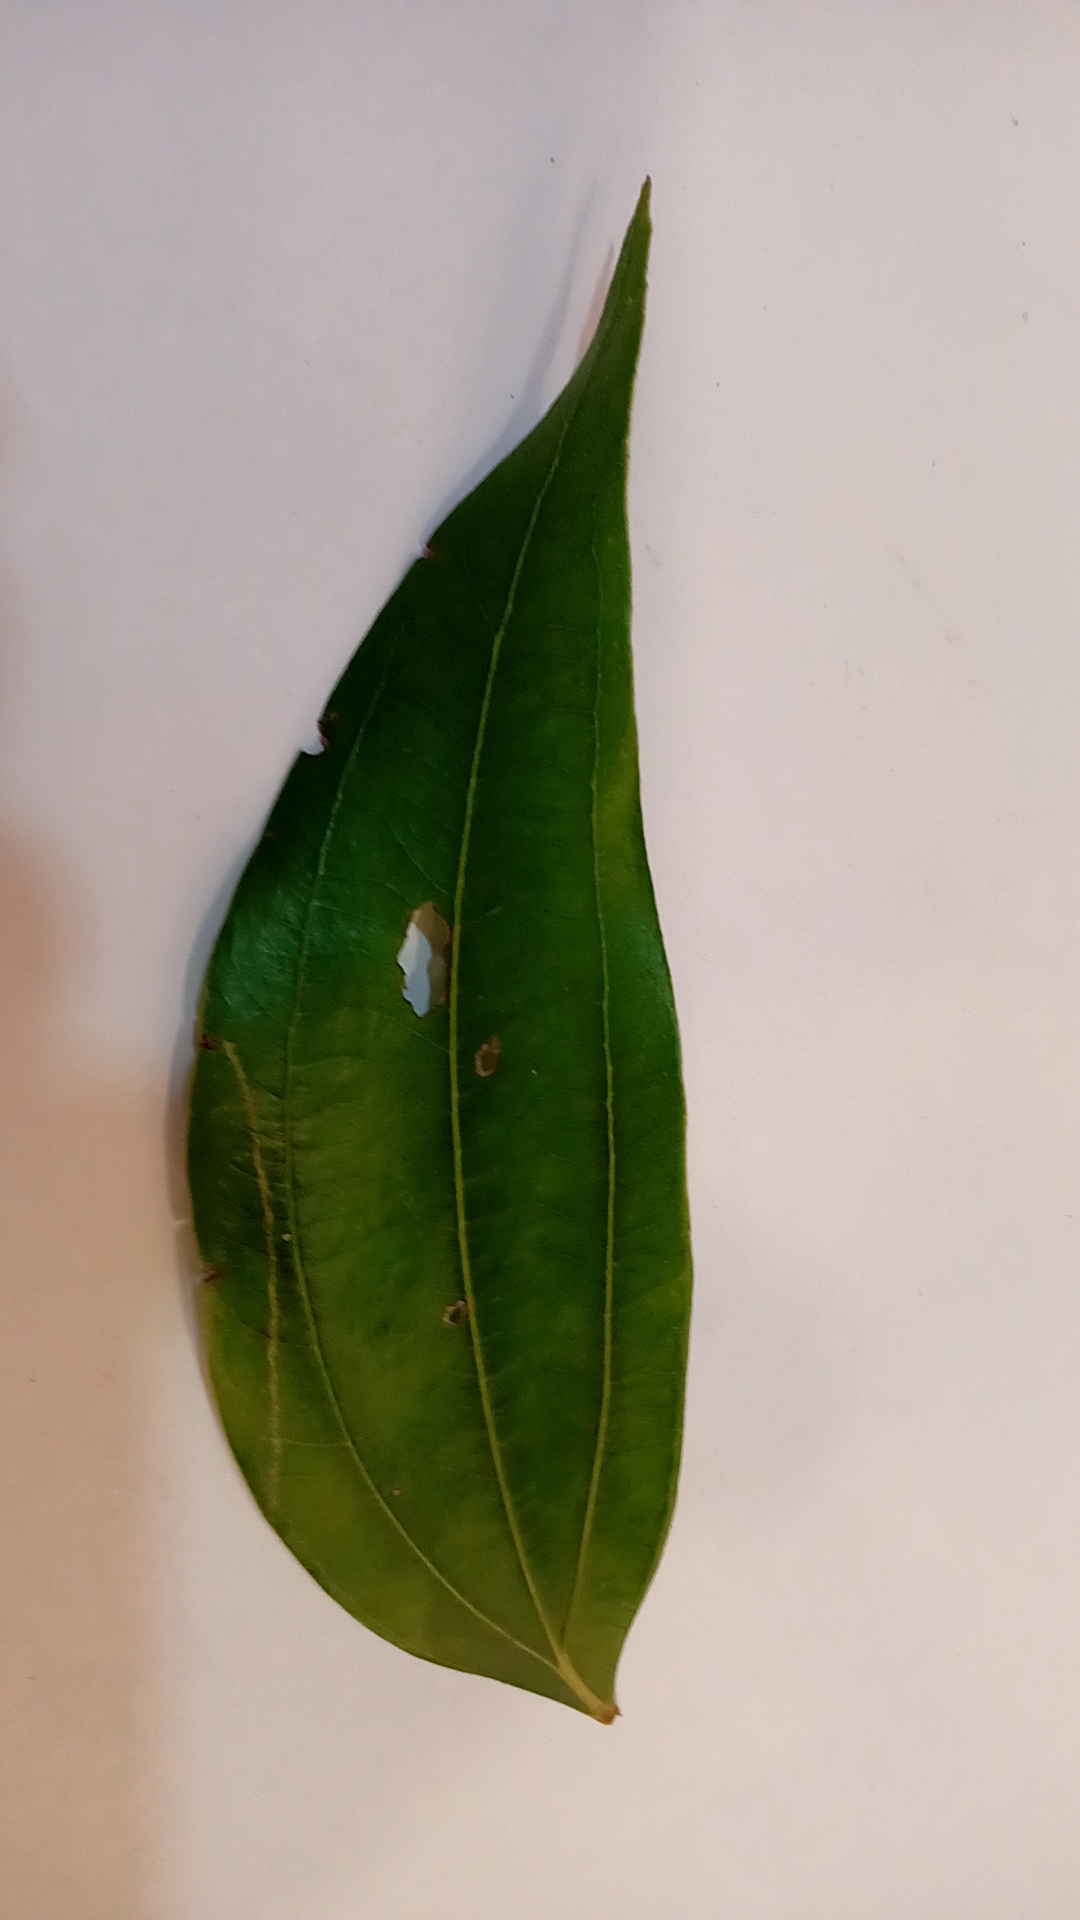
Label: Disease